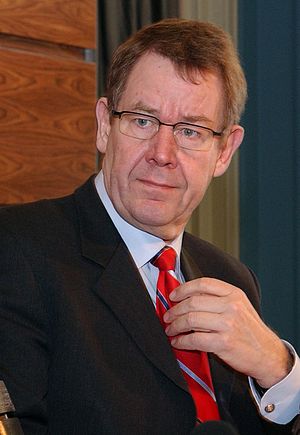
Danmarks historie (1990-) / Regeringsdannelserne / Poul Nyrup Rasmussens regeringsperiode
Poul Nyrup Rasmussen i 2005.
Danmarks historie indledtes af en række begivenheder, der var af stor betydning for nutidens Danmark. I 1989/90 forsvandt opdelingen mellem øst- og vest-blokkene, og den kolde krig sluttede med Sovjetunionens opløsning i 1991. Globalisering er siden 1990'erne blevet et hyppigt anvendt begreb, som signalerer, at danskerne blev stadig mere afhængige af omverdenen, økonomisk, politisk og socialt. I forlængelse heraf blev småstatsagendaen, hvor landet fortrinsvis havde ført en tilpasningspolitik til stormagterne, afløst af en mere aktivistisk linje i udenrigspolitikken, hvor Danmark bl.a. deltog i fredsskabende operationer. Terrorangrebet den 11. september 2001 betød, at S-R-regeringen støttede aktionen mod terrorisme i Afghanistan. Denne udenrigspolitiske linje blev forstærket, da den efterfølgende regering under Anders Fogh Rasmussen tilsluttede sig den amerikansk ledede krig i Irak.